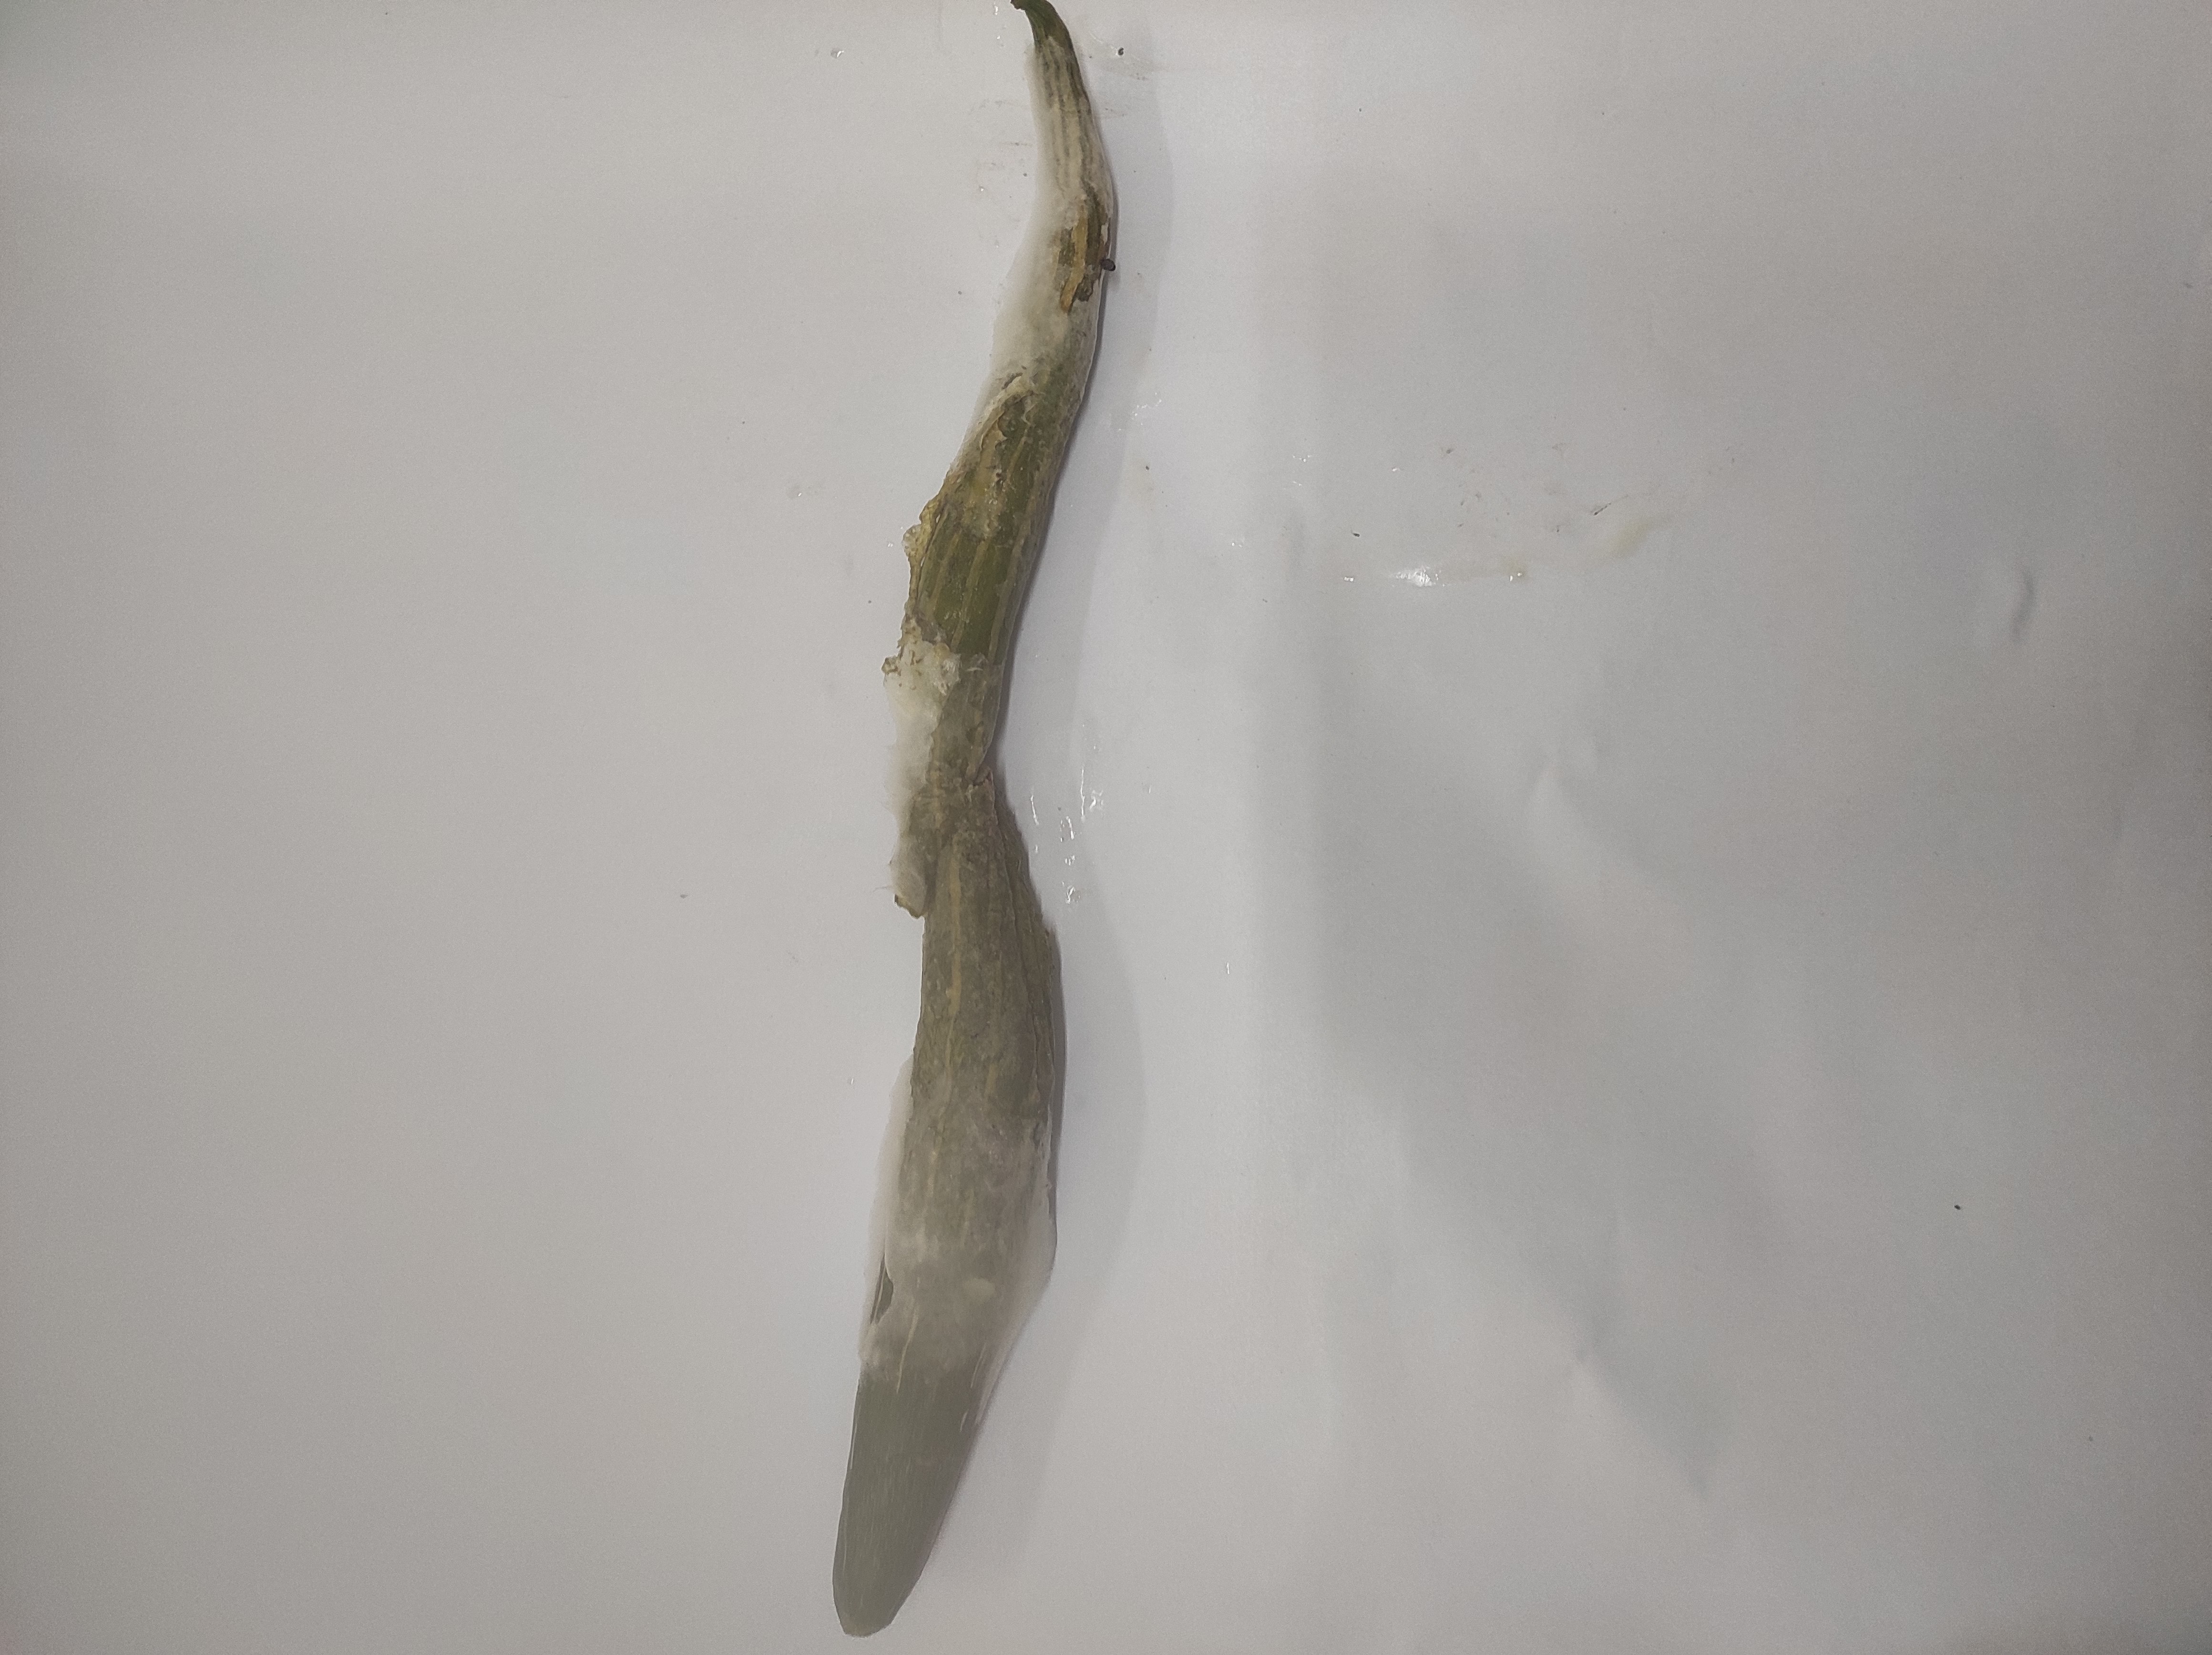
Crop: Snake Gourd
Condition: Severely Damaged